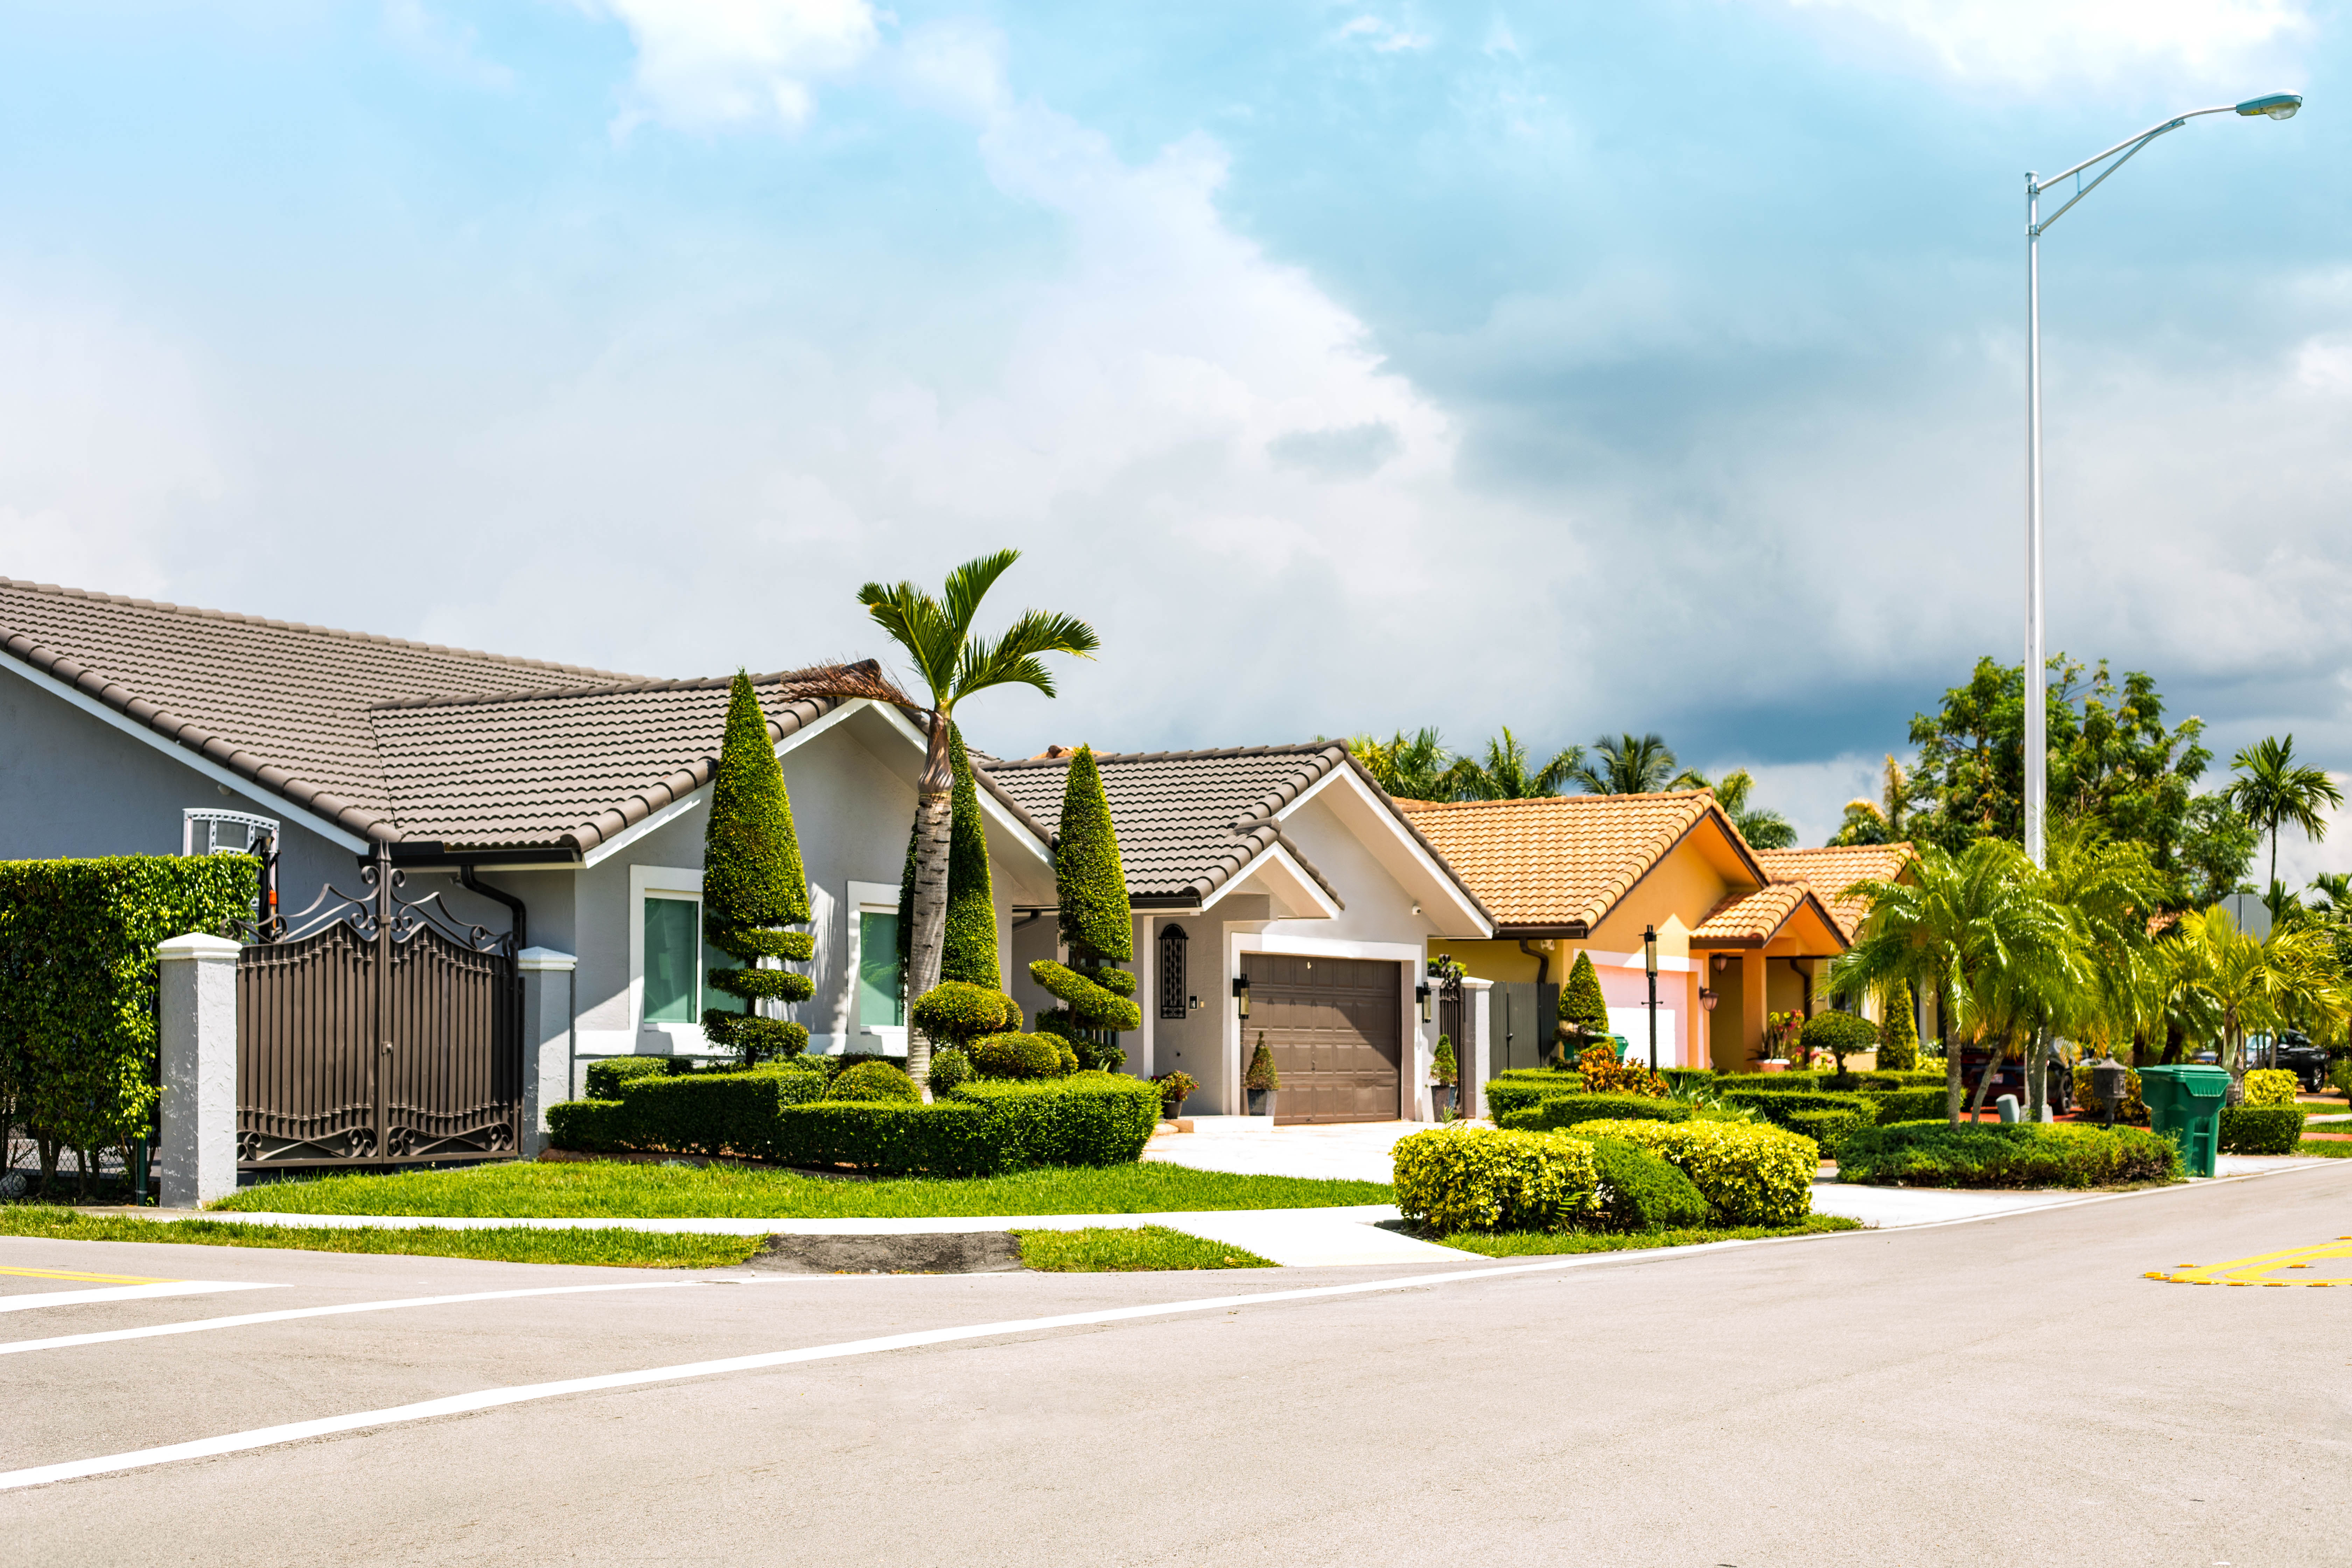
house, cloud, plant, sky, building, tree, street light, land lot, arecales, asphalt, window, residential area, road surface, shade, real estate, landscape, cottage, facade, rural area, roof, porch, grass, urban design, road, palm tree, leisure, door, driveway, suburb, landscaping, city, eco hotel, cumulus, home, tropics, apartment, siding, village, street, vacation, resort, estate, mixed use, farmhouse